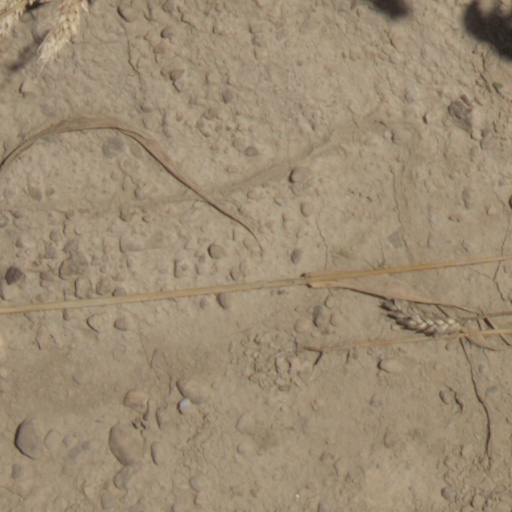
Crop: wheat